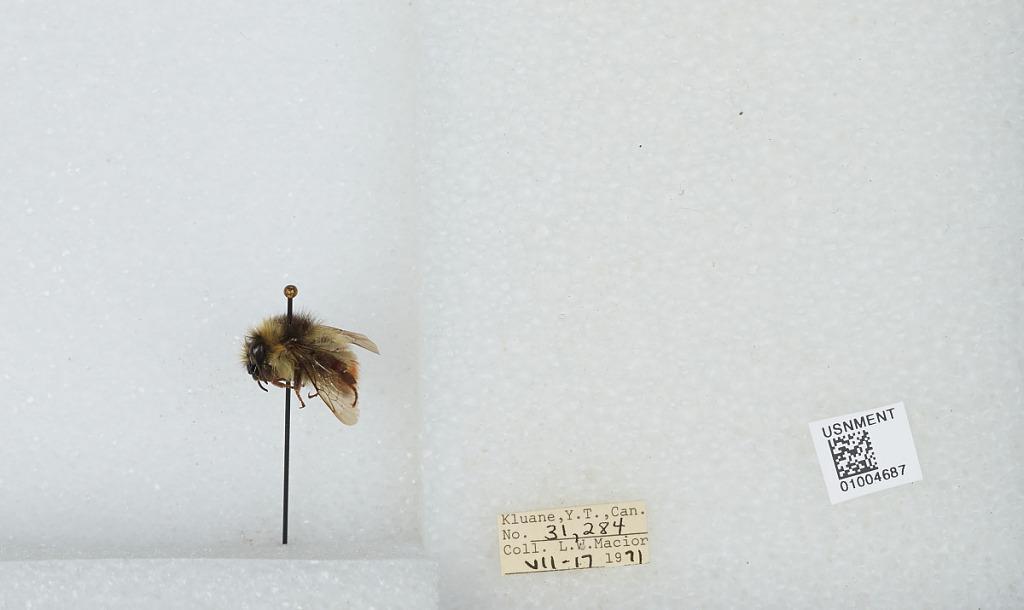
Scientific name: Bombus (Pyrobombus) flavifrons Cresson
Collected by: L. Macior
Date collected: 1971-7-17
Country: Canada
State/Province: Yukon Territory
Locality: Kluane
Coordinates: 60.75, -139.5